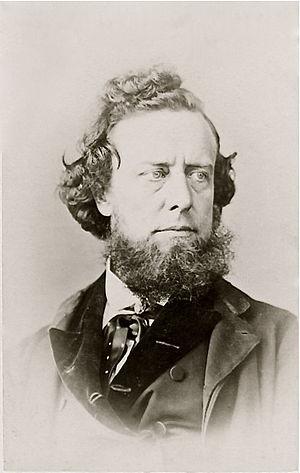
William Hepworth Dixon, né le 30 juin 1821 à Great Ancoats et mort le 26 décembre 1879 à Londres, est un historien et voyageur anglais.